Ranelagh Gardens

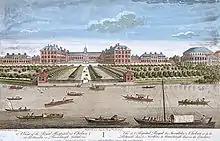
The relation of "Ranelaigh Gardens" (right) and the Royal Hospital Chelsea shown in another engraving by Thomas Bowles.

Such was the renown of the gardens and the vogue for music in the open air (the eight year-old Wolfgang Mozart played a charity performance there on 29 June 1764) that a New York Ranelagh Gardens was opened in New York, in the former Rutgers house, as a rival to the New York Vauxhall Gardens; its proprietor John Kenzie posted an advertisement for it during the occupation of the city in the American Revolution, in hopes of attracting the British soldiers, as well as "the Respectable Public", and a Jardin du Ranelagh was created in Paris' fashionable 16th arrondissement in 1870.